SMS Lothringen

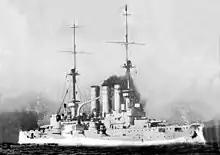
, sometime before World War I

The German fleet was occupied with extensive training exercises and cruises abroad during the early 1900s. The fleet, including , began its usual summer cruise to Norway in mid-July, and it was present for the birthday of Norwegian King Haakon VII on 3 August. The German ships departed the following day for Helgoland, to join exercises being conducted there. The fleet was back in Kiel by 15 August, where preparations for the autumn maneuvers began. On 22–24 August, the fleet took part in landing exercises in Eckernförde Bay outside Kiel. The maneuvers were paused from 31 August to 3 September when the fleet hosted vessels from Denmark and Sweden, along with a Russian squadron from 3 to 9 September, in Kiel. The maneuvers resumed on 8 September and lasted five more days.